Dewoitine D.338

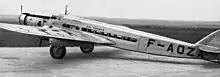
D.338 in 1936

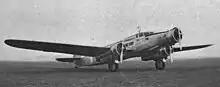
A D.338 in 1938

The prototype D.338 received its certificate of airworthiness on 26 June 1936, and entered into service with Air France on the Paris–Lyon–Marseille route on 13 July 1936. The first four production aircraft were constructed in 1937, with 20 delivered by the end of 1938 and 29 by the end of 1939. Air France used the D.338 on routes within Europe, on services to Dakar, Senegal (via Casablanca), and on its transcontinental route to French Indochina, connecting Paris and Saigon, with the service extending to Hong Kong from August 1938. Two D.338s were sent to South America in 1939 to operate on Air France's South American services.